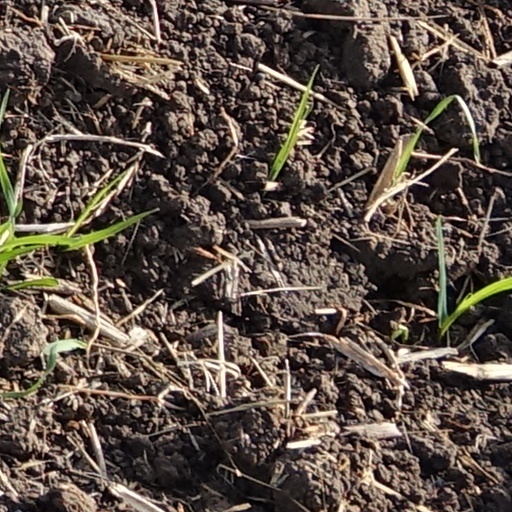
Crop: wheat